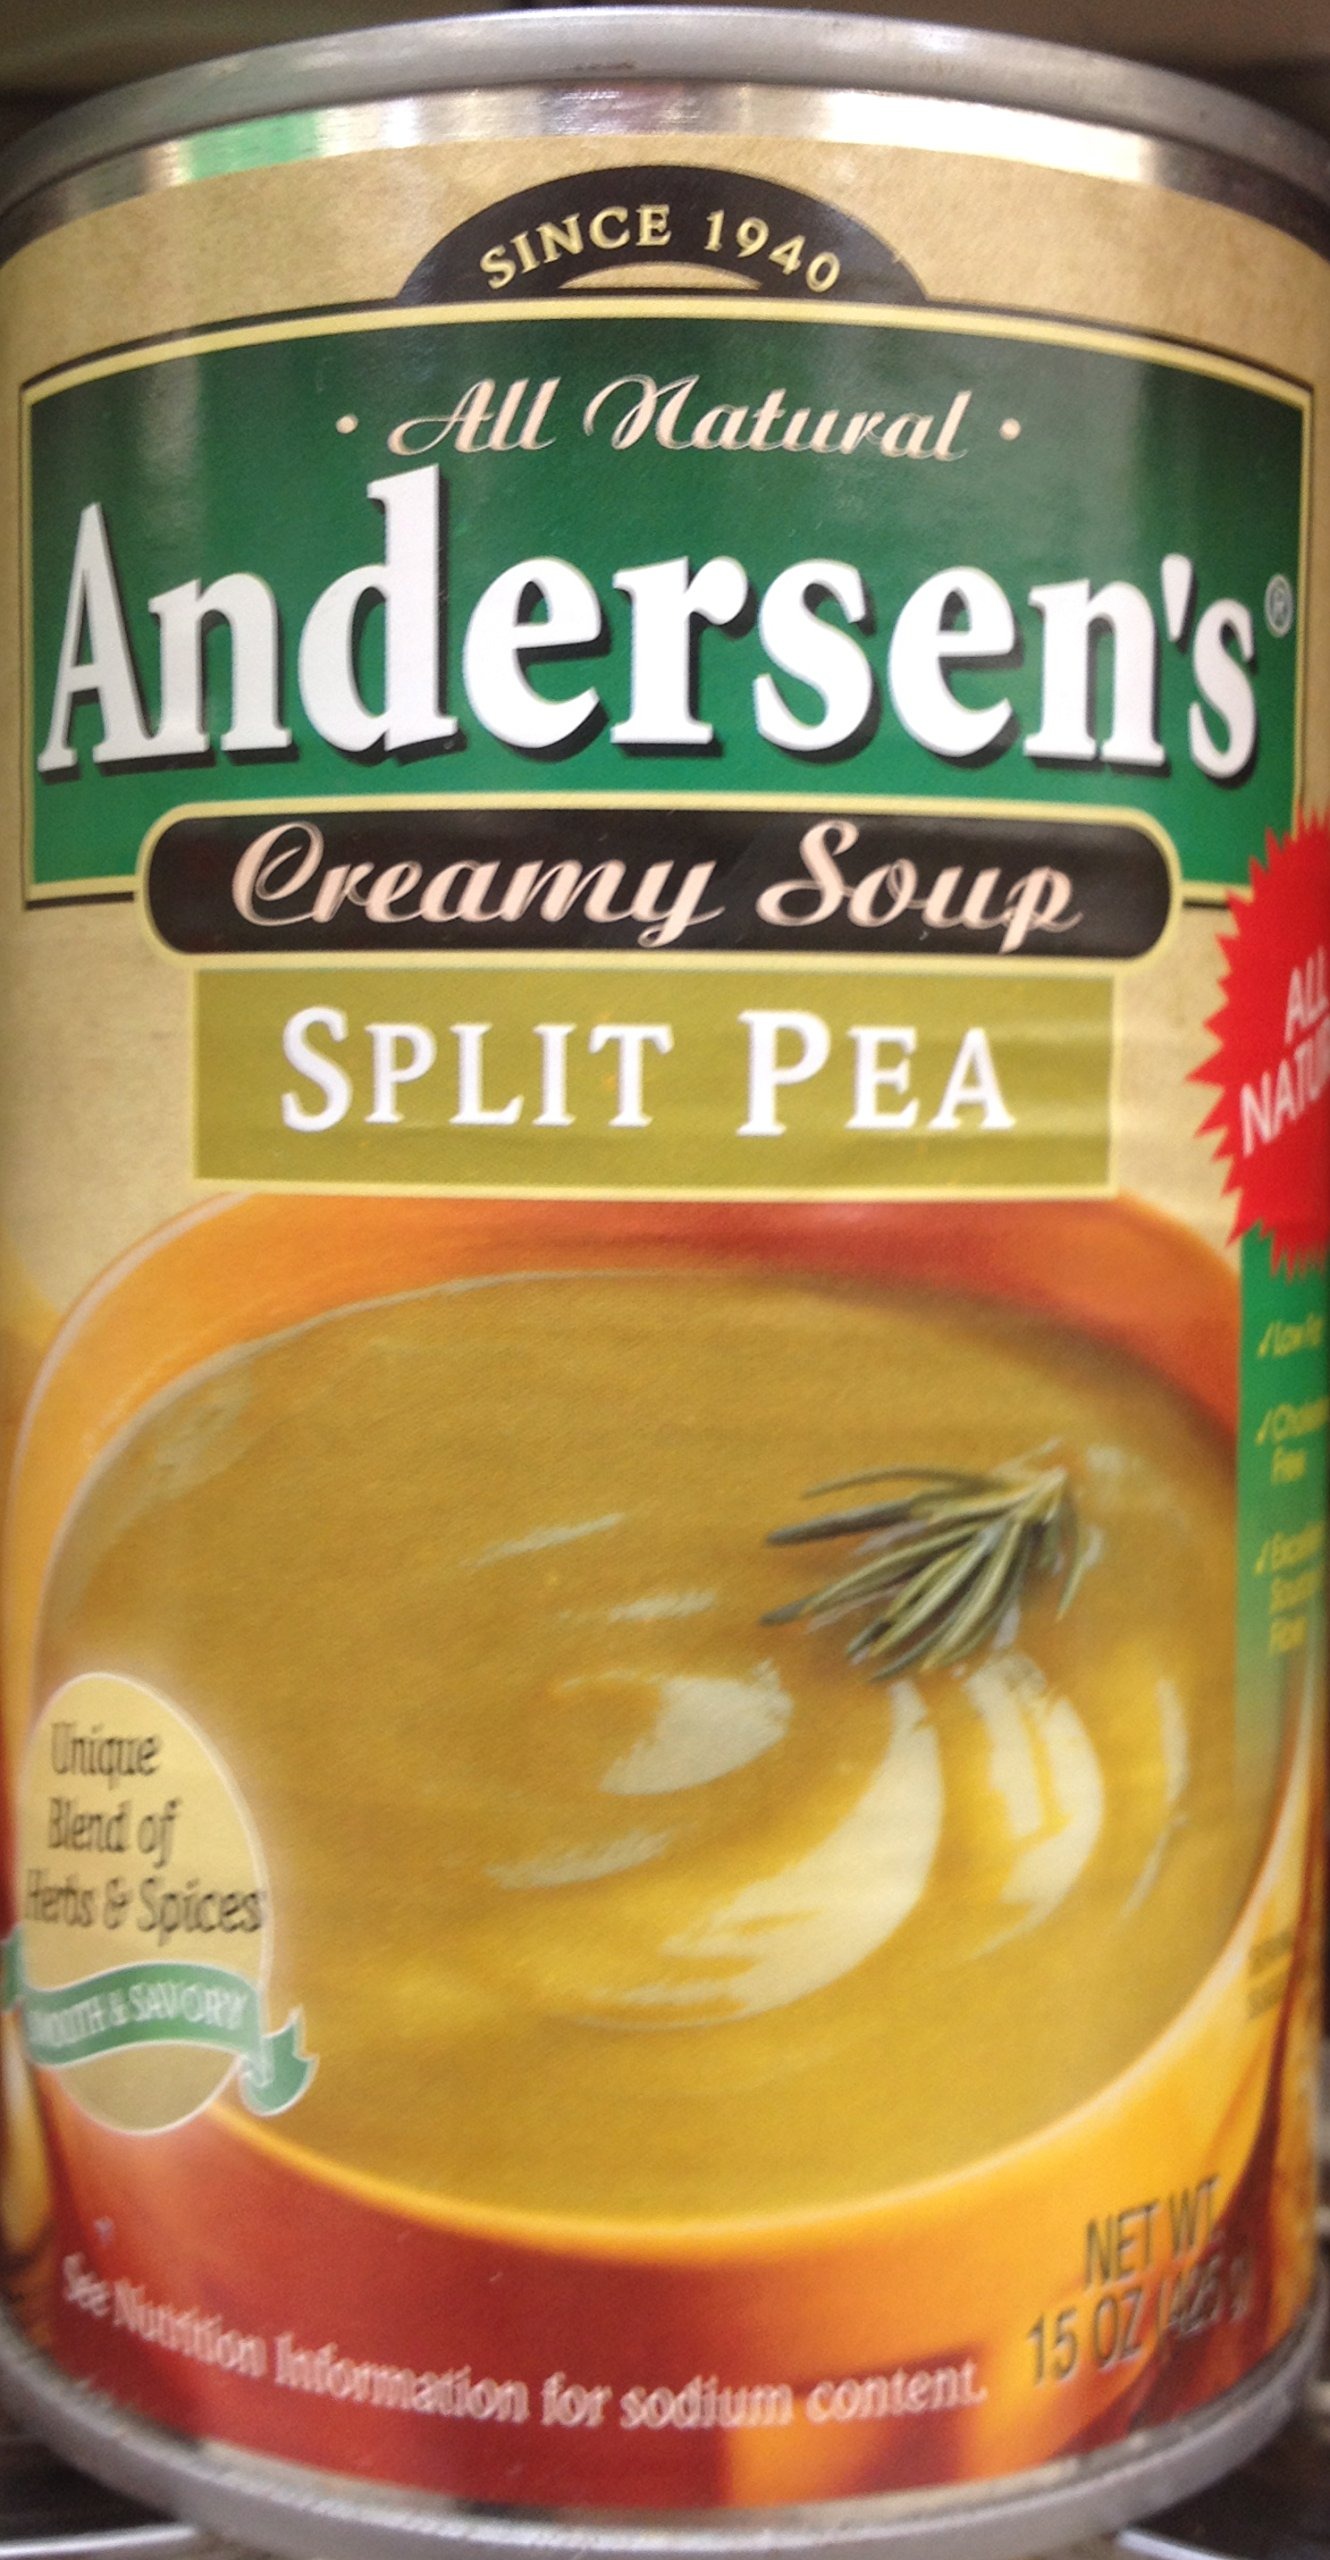
Item Name: Andersen's Split Pea Soup 15oz. Can (Pack of 9)
Value: 135.0
Unit: Fl Oz

Price: 19.89